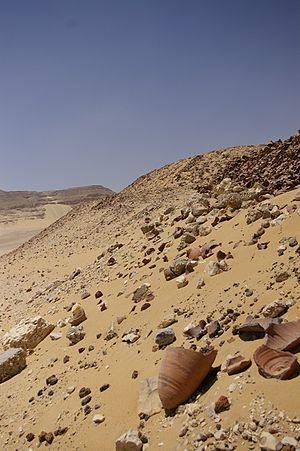
Les Mystères d'Osiris sont des festivités religieuses célébrées en Égypte antique en commémoration du meurtre et de la régénération d'Osiris. Le déroulement des cérémonies est attesté par des sources écrites variées, mais le document majeur est le Rituel des mystères d'Osiris au mois de Khoiak, une compilation de textes du Moyen Empire gravés durant la période ptolémaïque dans une chapelle haute du temple de Dendérah. Dans la religion égyptienne, sacré et secret sont intimement liés. De ce fait, les pratiques rituelles sont hors d'atteinte des profanes, car réservées aux prêtres, seuls habilités à pénétrer dans les sanctuaires divins. Le mystère théologique le plus insondable, le plus empreint de précautions solennelles, est la dépouille d'Osiris. D'après le mythe osirien, cette momie est conservée au plus profond de la Douât, le monde souterrain des morts. Chaque nuit, durant son voyage nocturne, Rê le dieu solaire vient s'y régénérer en s'unissant momentanément à Osiris sous la forme d'une âme unique.